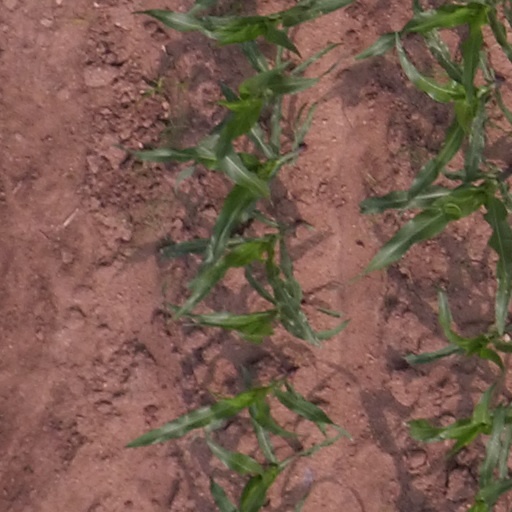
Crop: maize; corn